Miriam Coronel-Ferrer

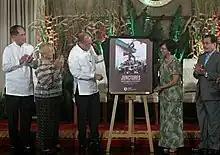
President Benigno S. Aquino III, Miriam Coronel-Ferrer and MILF negotiator Mohagher Iqbal at the presentation of a documentary on the peace process (2016)

Before joining the government peace panel, Coronel-Ferrer was already involved in a number of campaigns. She was founding co-chair of the Non-State Actors Working Group of the 1997 Nobel Peace Prize winner International Campaign to Ban Landmines, and served in this capacity from 1999–2004. In 2005, she joined 26 other Filipinas nominated among the "1,000 Women for the Nobel" peace prize in 2005. She co-led the civil society-initiated drafting of the National Action Plan (NAP) on UN Security Council Resolution 1325. The Philippine NAP was formally adopted by the government in March 2010.